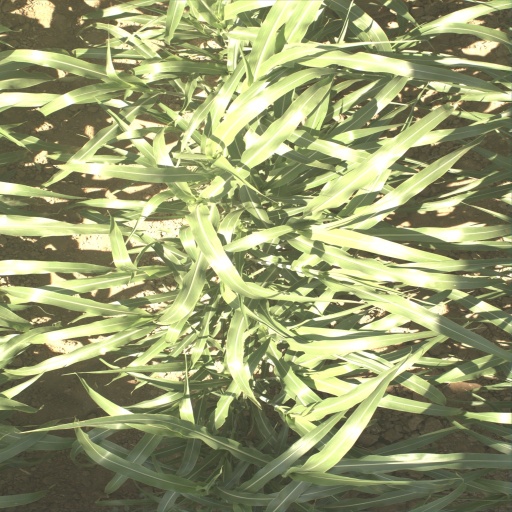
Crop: sorghum